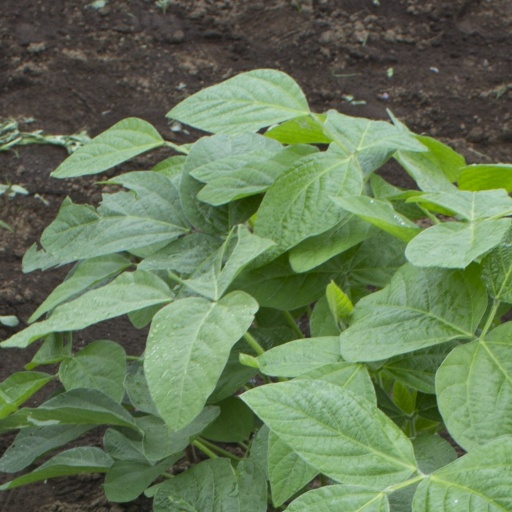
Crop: soybean